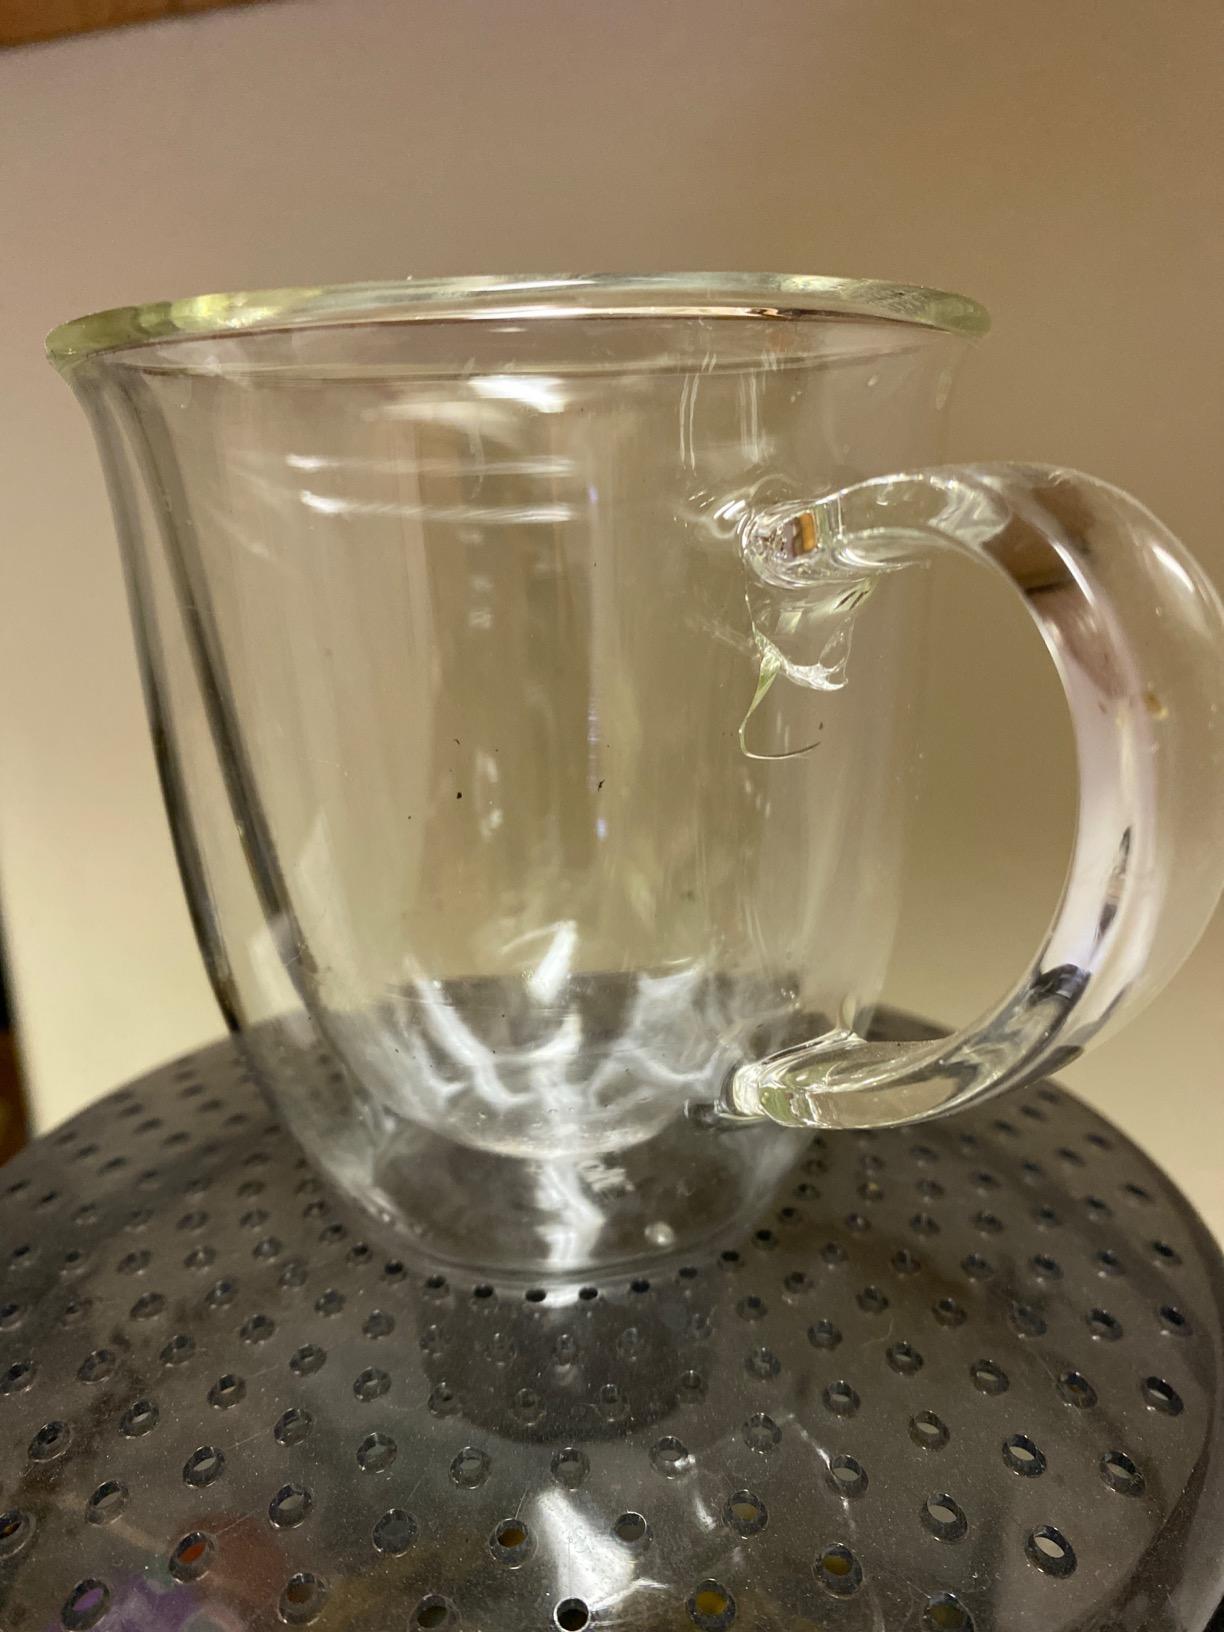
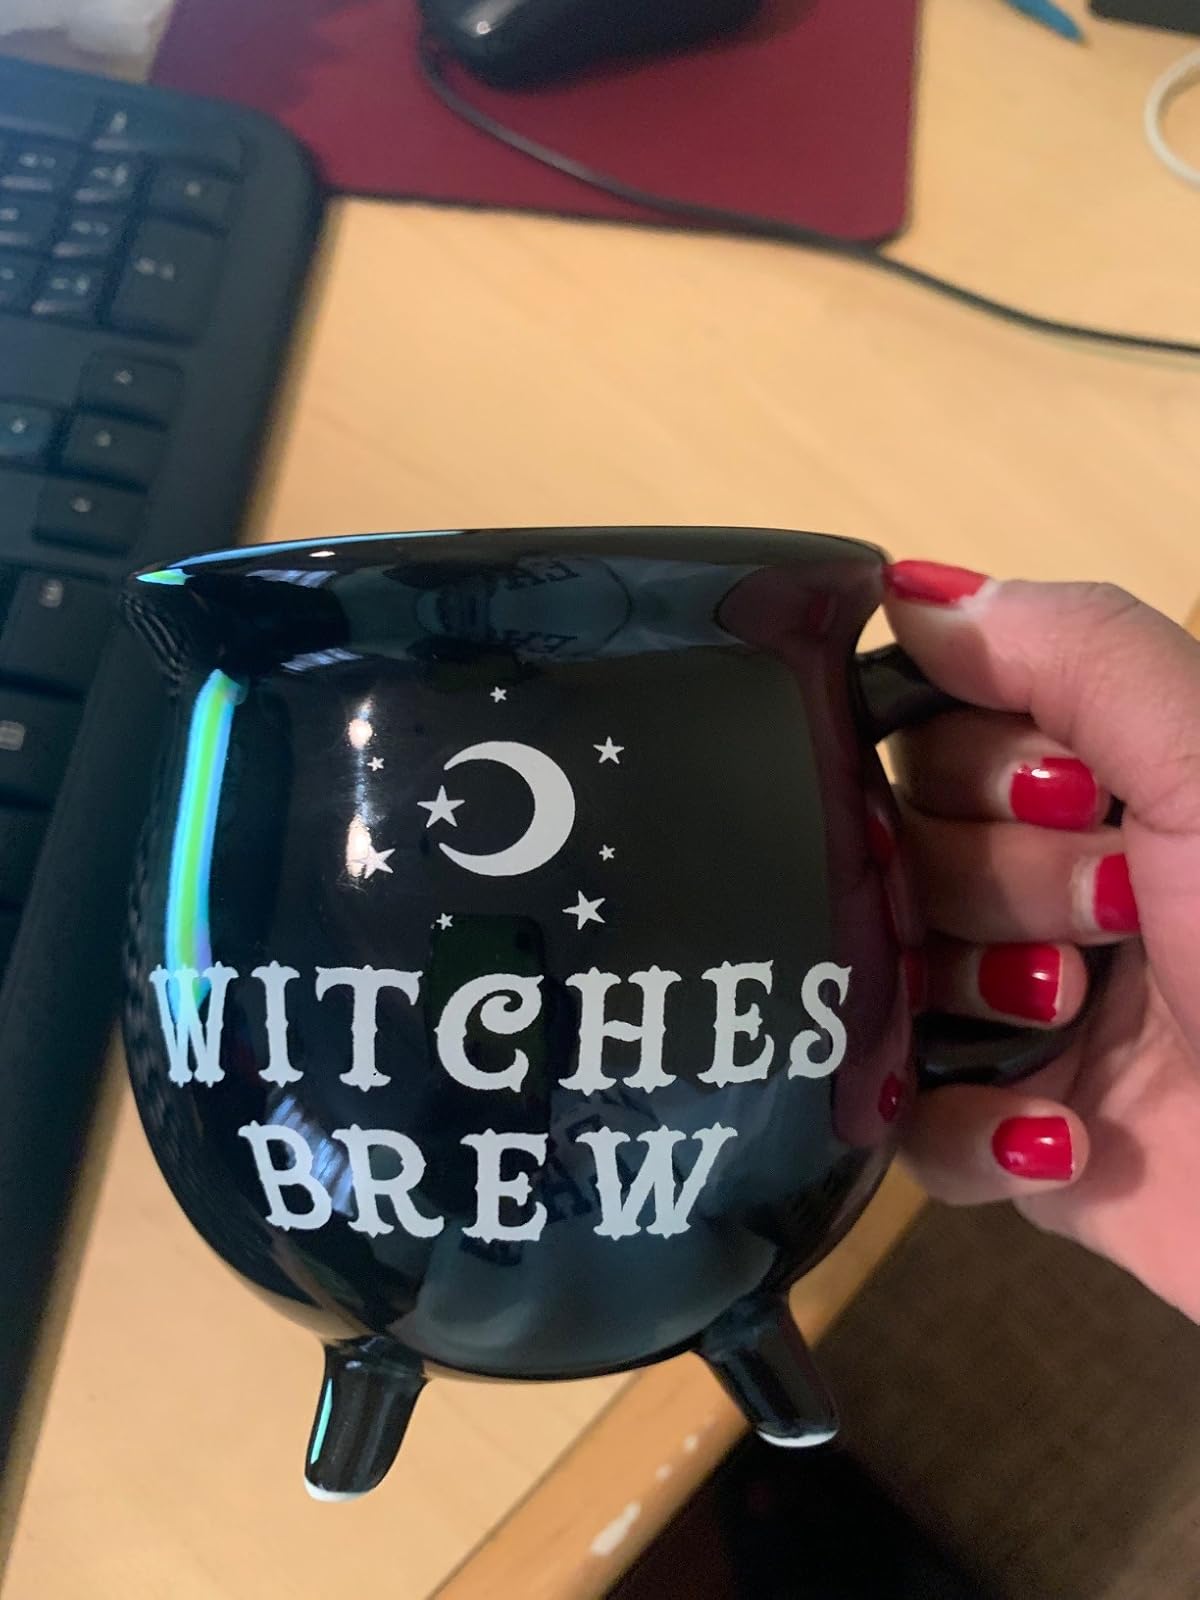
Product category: items_mug
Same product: no